Union Bank of Switzerland

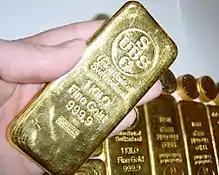
UBS "Gold Key" used to access an account number known only to the bearer

Through the Great Depression, UBS pared its assets considerably shrinking from CHF993 million in 1929 to CHF441 million at the end of 1935. The bank saw its shareholders' capital decline from CHF100 million in 1929 to CHF80 million in 1933 and then further to CHF40 million by 1936. However, the bank continued to acquire smaller, weaker competitors, purchasing Banca Unione di Credito in Lugano and Chiasso in 1935 followed by Berner Handelsbank in Bern in 1938. In 1937, UBS established Intrag AG, an asset management business responsible for investment trusts (i.e., mutual funds) and set up the "America-Canada Trust Fund AMCA". Over the years, Intrag would set up a series of other funds, including the "Mutual Fund for Swiss Stocks FONSA" and the "South Africa Trust Fund SAFIT".